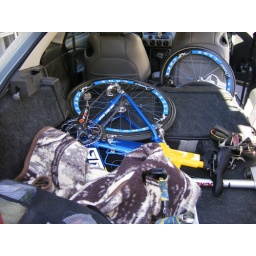
Bitch in car plus wetsuit in bag on lower left